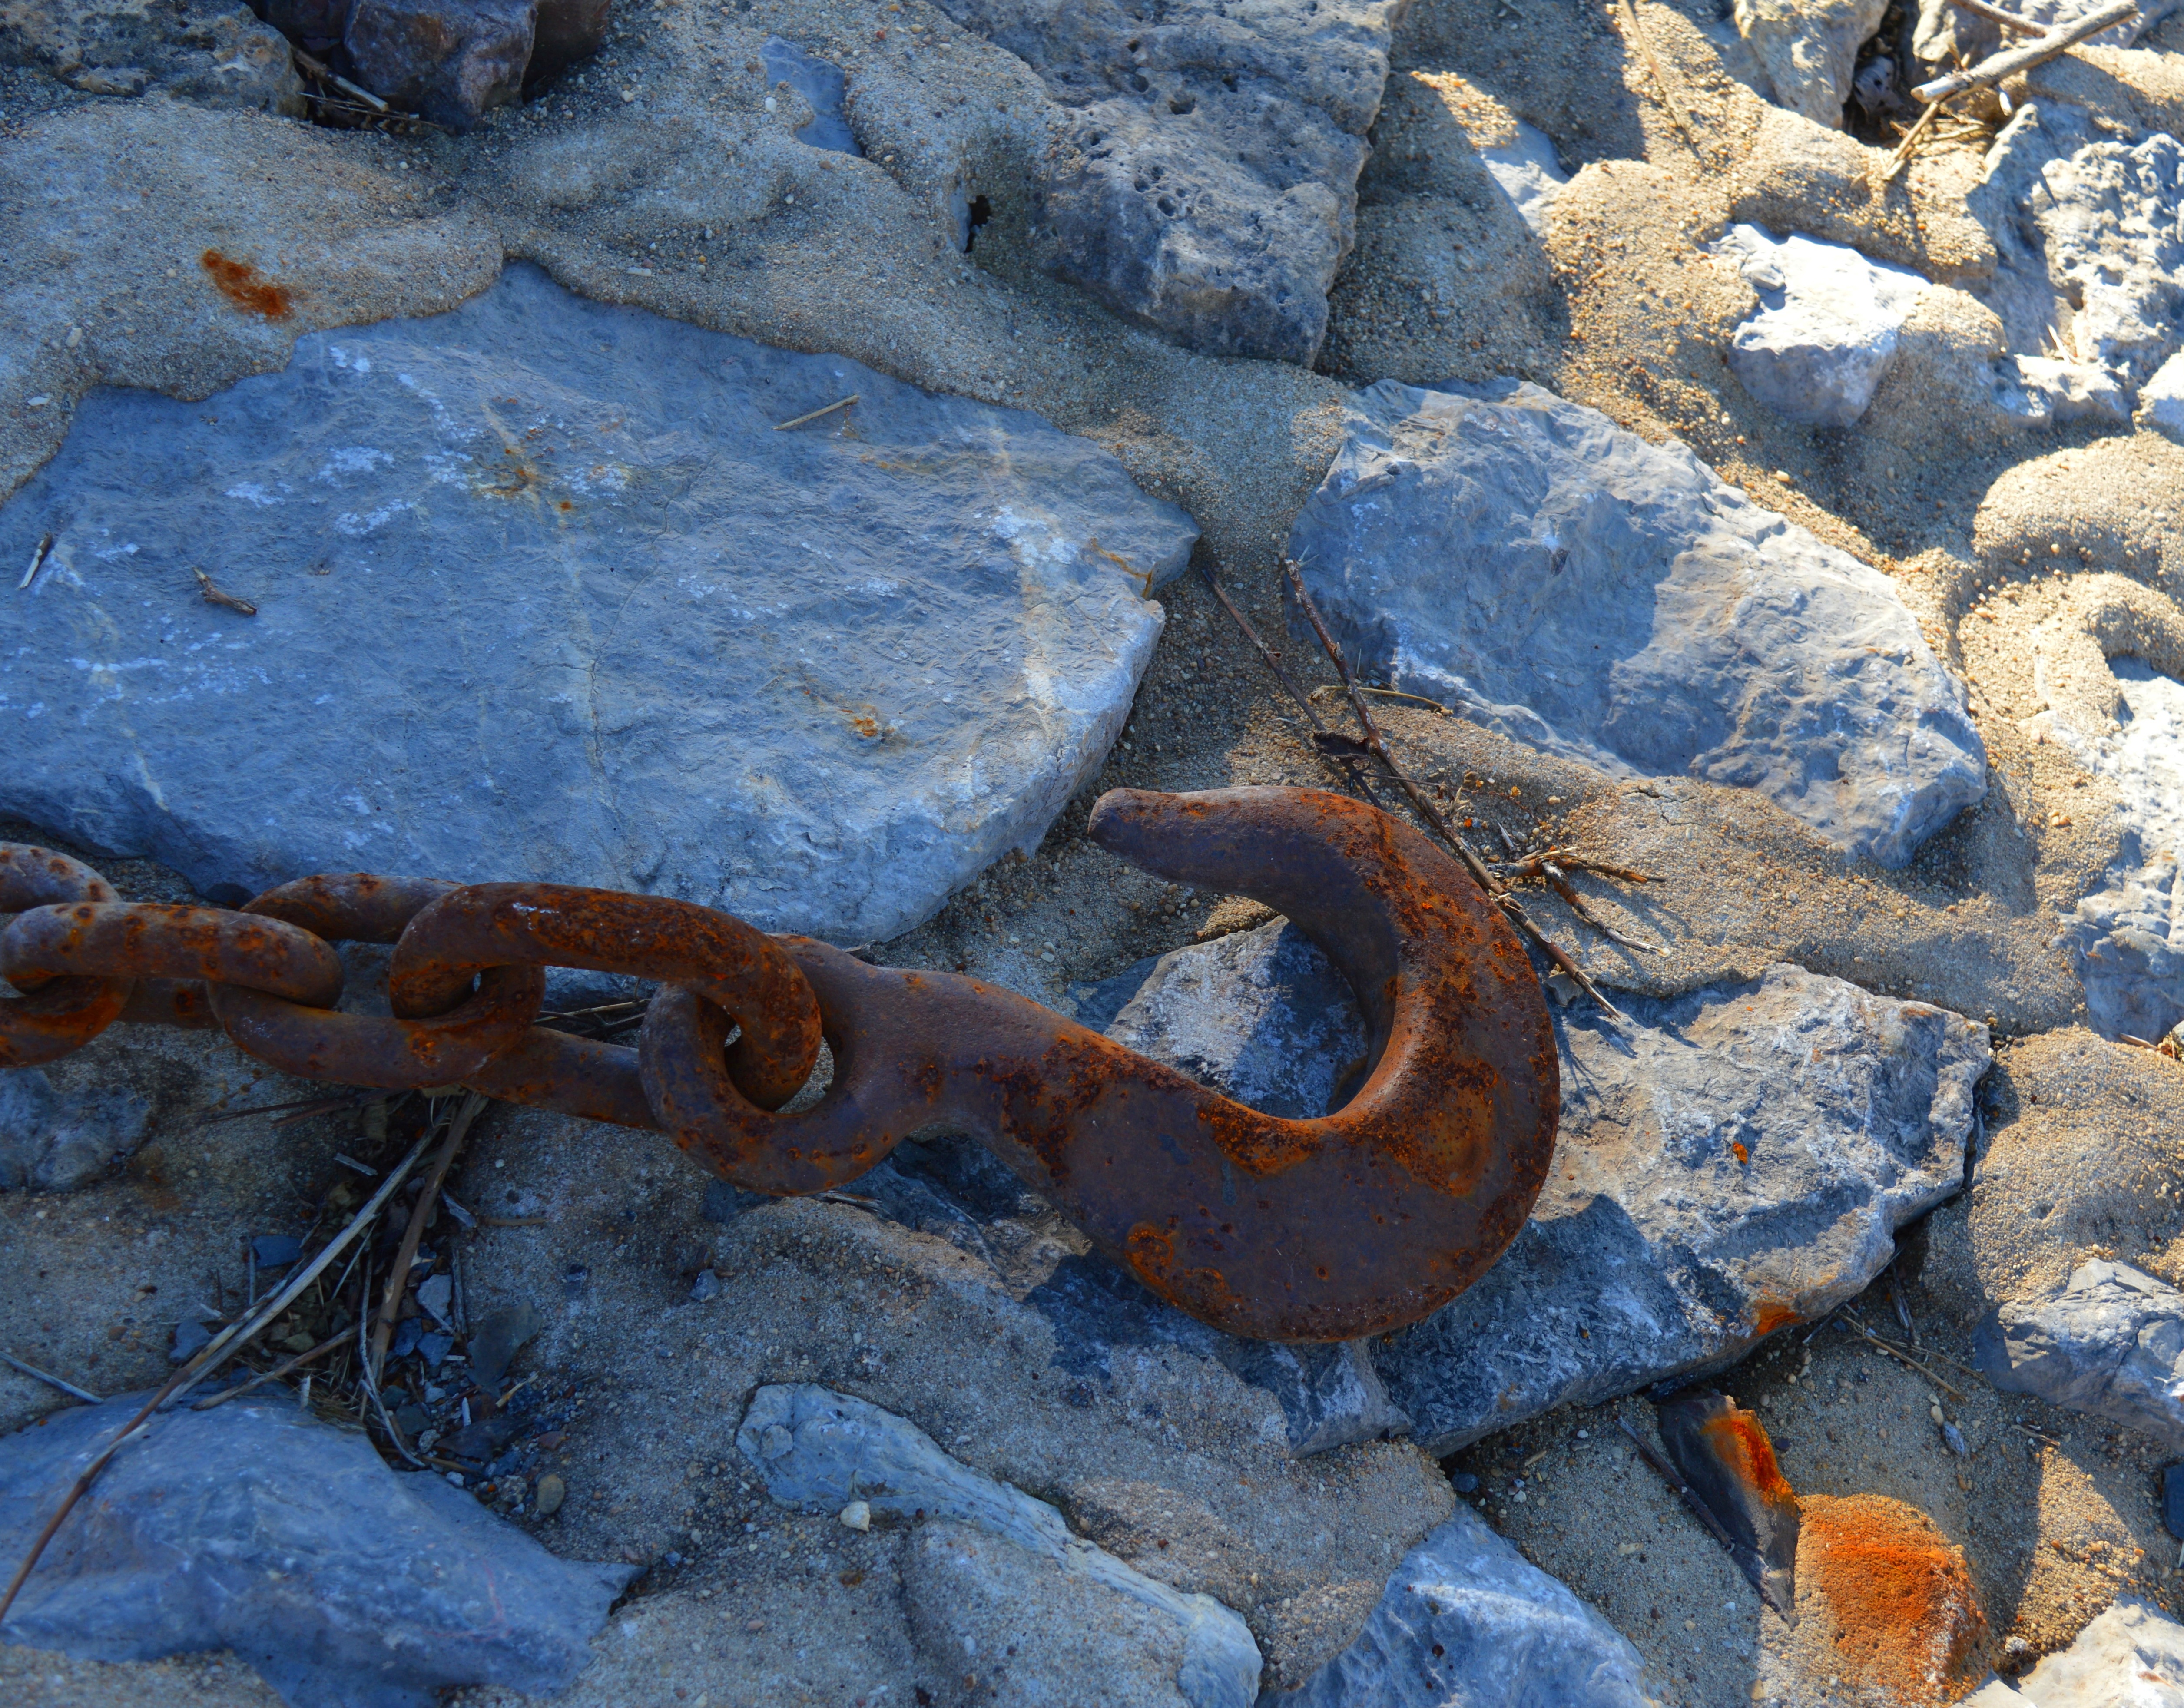
sea, rock, chain, old, steel, wildlife, metal, reptile, weathered, hook, geology, snake, iron, maritime, stainless, corrosion, fixing, investors, iron chain, linking chain, eyelets, scaled reptile